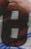
Number: 8